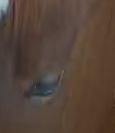
Face region: eyes (orbital_tightening_and_eye_area)
Pain indicator: obviously_present